A Note to God

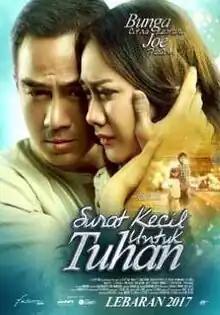
Indonesian theatrical release poster

A Note to God is a 2017 Indonesian drama film produced by Falcon Pictures. Based on the novel of the same name by Agnes Davonar, it is the second installment of the "Surat Kecil untuk Tuhan" film series and was directed by Fajar Bustomi with Andreas Sullivan co-directing. The film stars the ensemble cast led by Bunga Citra Lestari, Joe Taslim, and Lukman Sardi. Set in the early 2000s, the story follows Anton (Azriel) and Angel (Khansa), the orphan siblings who were stuck in a syndication in which uses homeless children.